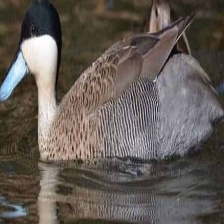
Species: PUNA TEAL
Scientific name: ANAS PUNA
ImageNet parent category: drake